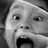
Emotion: happy